Manganese

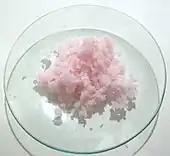
Manganese(II) chloride crystals – the pale pink color of Mn(II) salts is due to a spin-forbidden 3d transition.

Common oxidation states of manganese are +2, +3, +4, +6, and +7, although all oxidation states from −3 to +7 have been observed. Manganese in oxidation state +7 is represented by salts of the intensely purple permanganate anion . Potassium permanganate is a commonly used laboratory reagent because of its oxidizing properties; it is used as a topical medicine (for example, in the treatment of fish diseases). Solutions of potassium permanganate were among the first stains and fixatives to be used in the preparation of biological cells and tissues for electron microscopy.